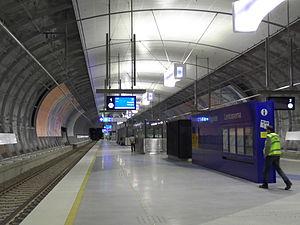
La Ceinture périphérique ferroviaire est une voie ferroviaire d'Helsinki et Vantaa en Finlande.